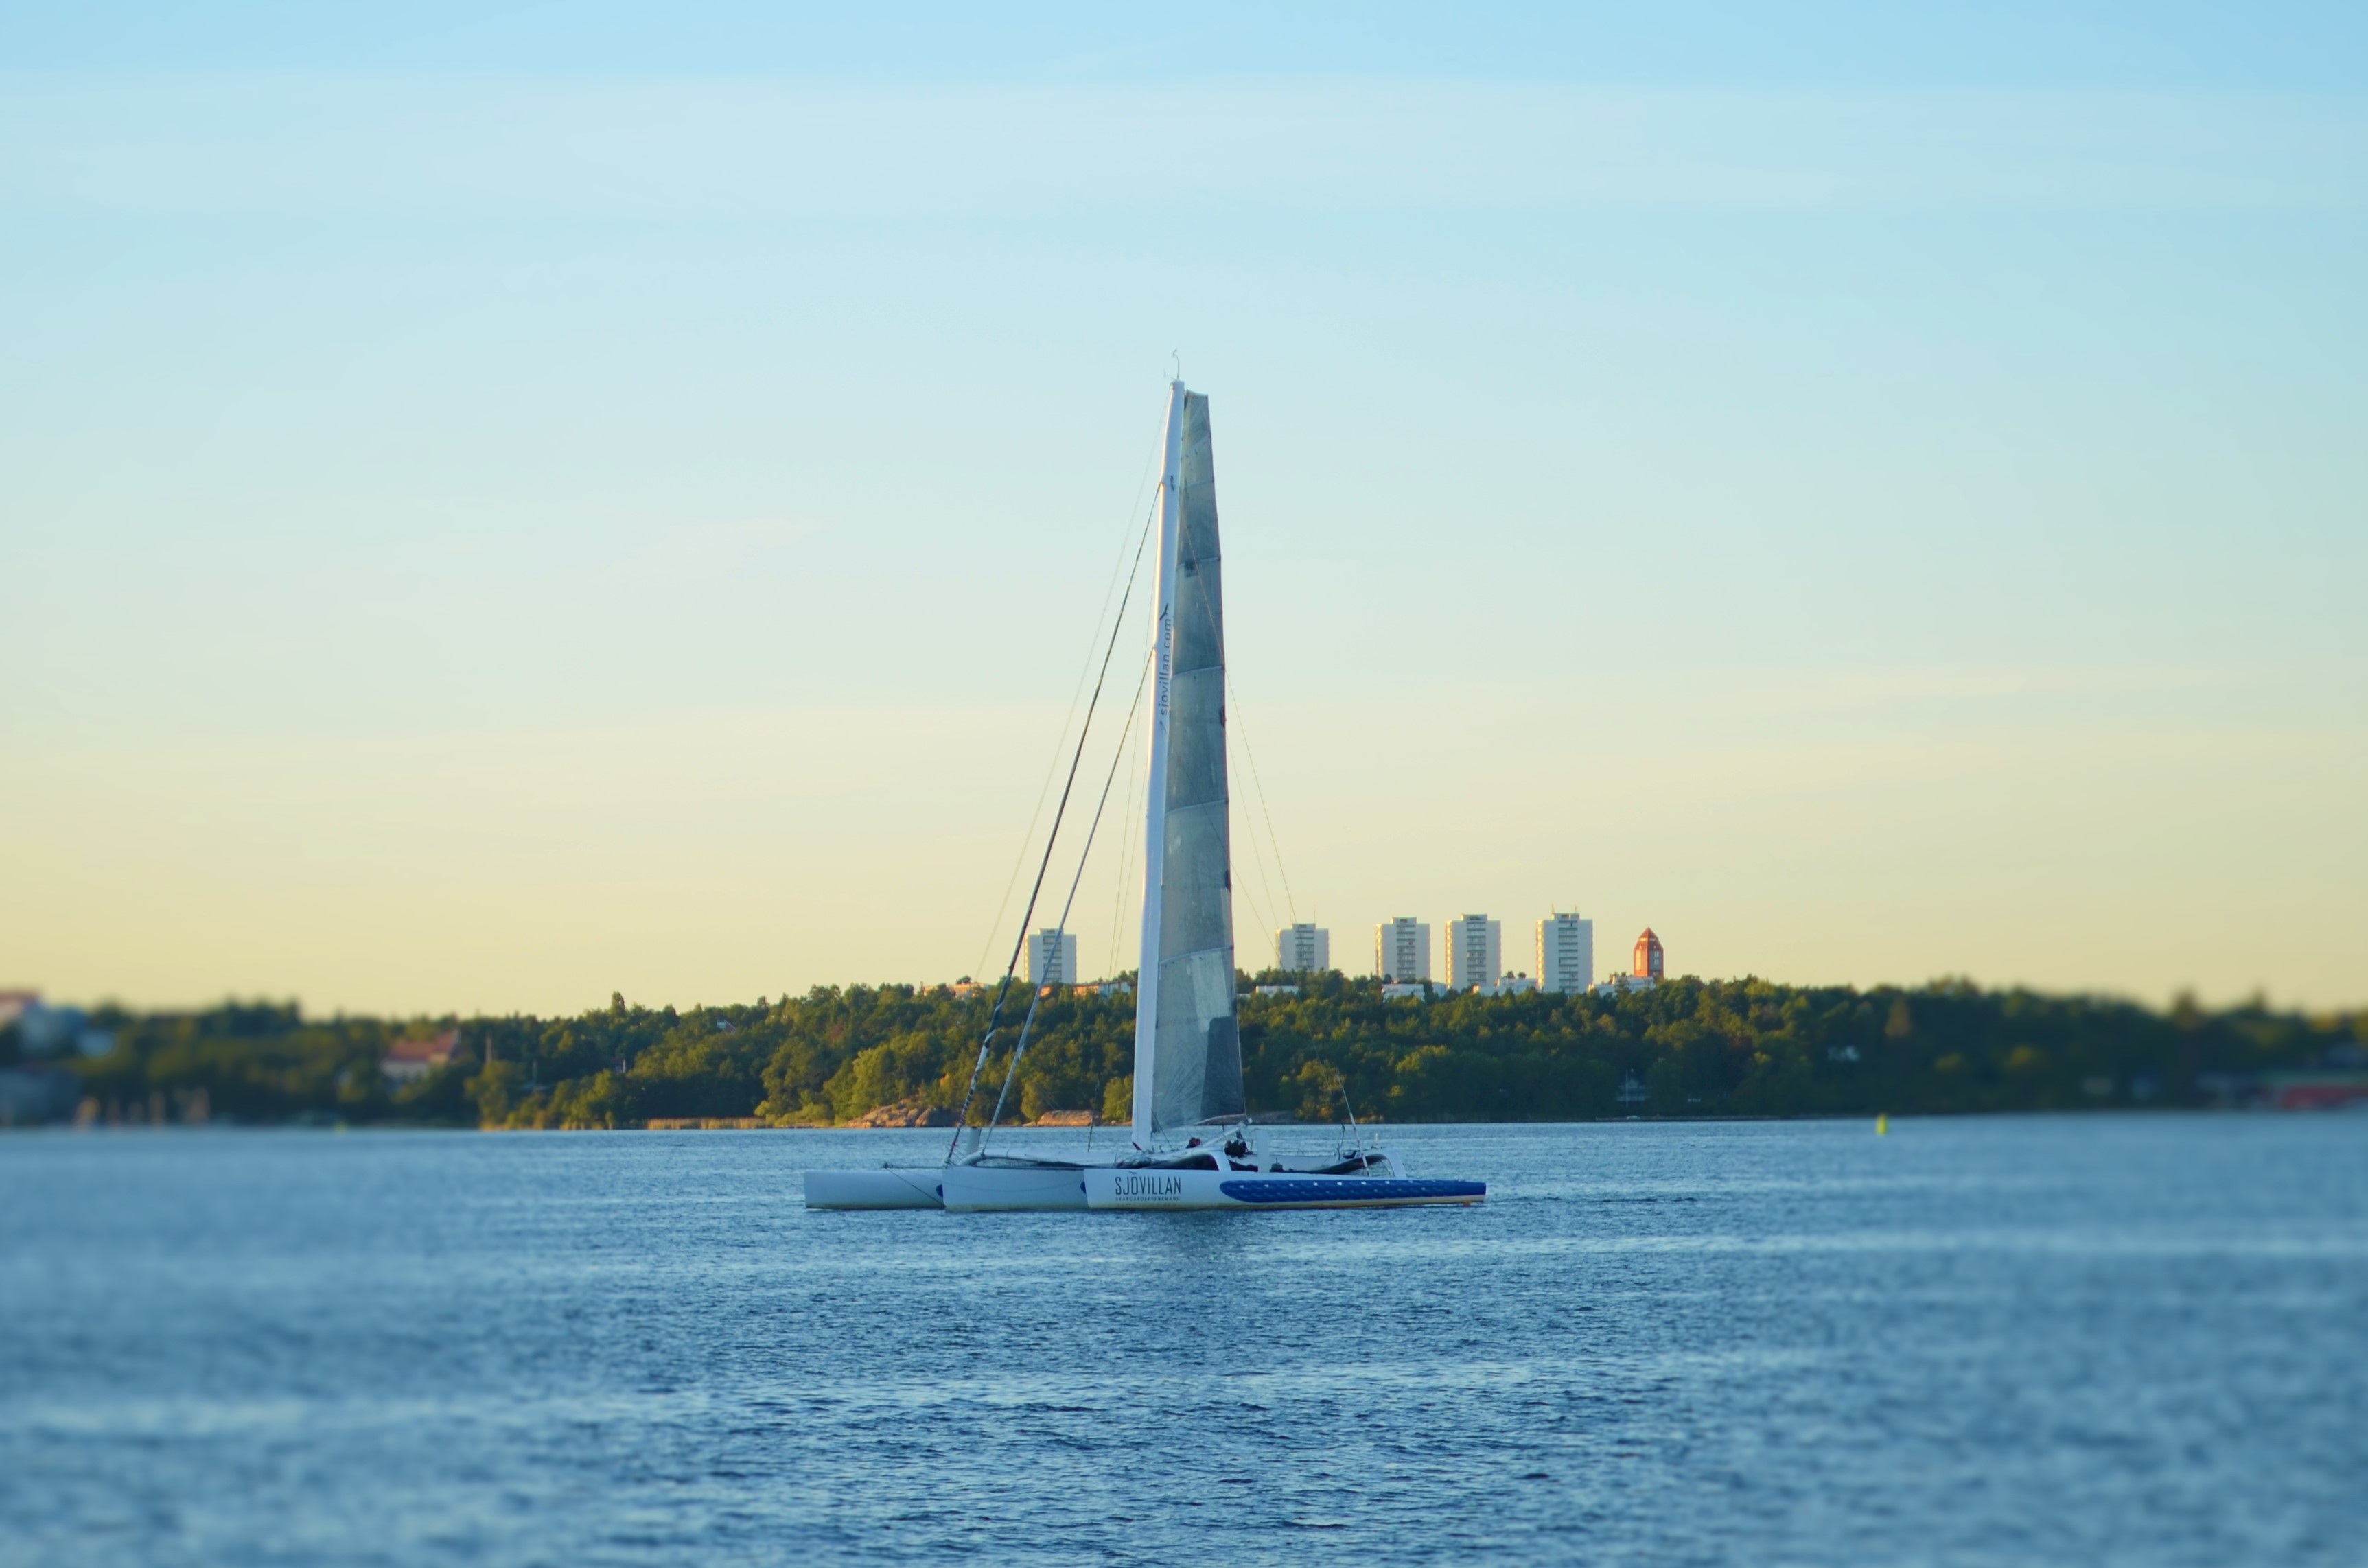
beach, landscape, sea, water, nature, ocean, sky, boat, summer, vehicle, mast, sailing, bay, blue, sailboat, sail, watercraft, sailing ship, bot